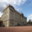
Label: castle